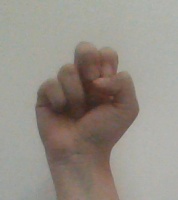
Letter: gaaf